The Lady Who Plucked Red Flowers Beneath the Queen's Window

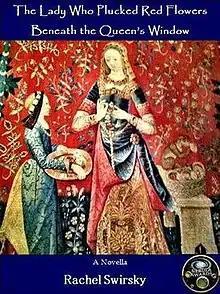

"The Lady Who Plucked Red Flowers Beneath the Queen's Window" is a fantasy novella by American writer Rachel Swirsky. It explores the conjunction of invocation, deep time, and culture shock. It was originally published in Subterranean Magazine, in the summer of 2010, and subsequently republished in "The Year’s Best Science Fiction and Fantasy 2011" (from Prime Books) and "The Best Science Fiction and Fantasy of the Year, Vol. 5" (from Night Shade Books).